Ronald Steele

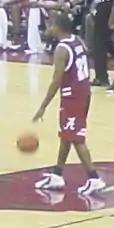
Ronald Steele, playing for Alabama

Ronald Lee Steele Jr. (born April 22, 1986) is an American former professional basketball player. He played college basketball for the University of Alabama.